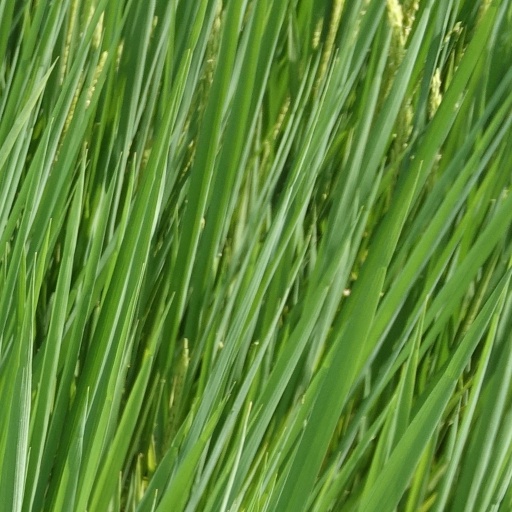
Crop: rice